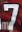
Number: 7